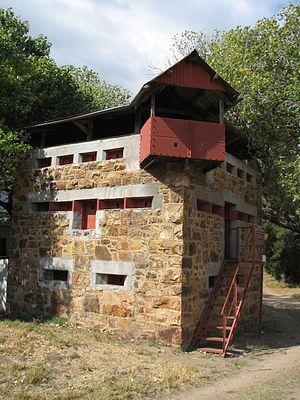
Liste de forts, fortifications, citadelles et places fortes en Afrique
La seconde guerre des Boers, généralement désignée comme la guerre des Boers ou encore la guerre d'Afrique du Sud, la deuxième guerre anglo-boer et en afrikaans Boereoorlog ou Tweede Vryheidsoorlog, désigne le second conflit intervenu en Afrique du Sud du 11 octobre 1899 au 31 mai 1902, entre les Britanniques et les habitants des deux principales républiques boers indépendantes. Elle fait suite à la première guerre des Boers.